Barry Railway Class B1

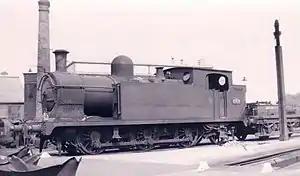
Former Barry Railway Class B1 0-6-2T at Swindon in 1950, British Railways no. 269

Barry Railway Class B1 were 0-6-2T steam tank locomotives of the Barry Railway in South Wales. They were designed by J. H. Hosgood and built by Sharp Stewart, & Co., Vulcan Foundry and Société Franco-Belge. The locomotive, though similar to the B class, differed in having an increased tank capacity of 1,630 gallons compared with the 1,400 gallons of the B class. The purpose of this was to enable them to take a train of empty wagons from Cadoxton Yard to Trehafod Junction without the need to refill the tank.